John M. Glass

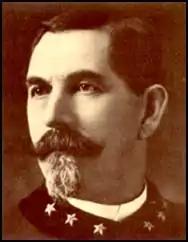
John M. Glass as Police Chief

John M. Glass (1843–1925) was a mayor of Jeffersonville, Indiana, and Chief of Police of Los Angeles, California.